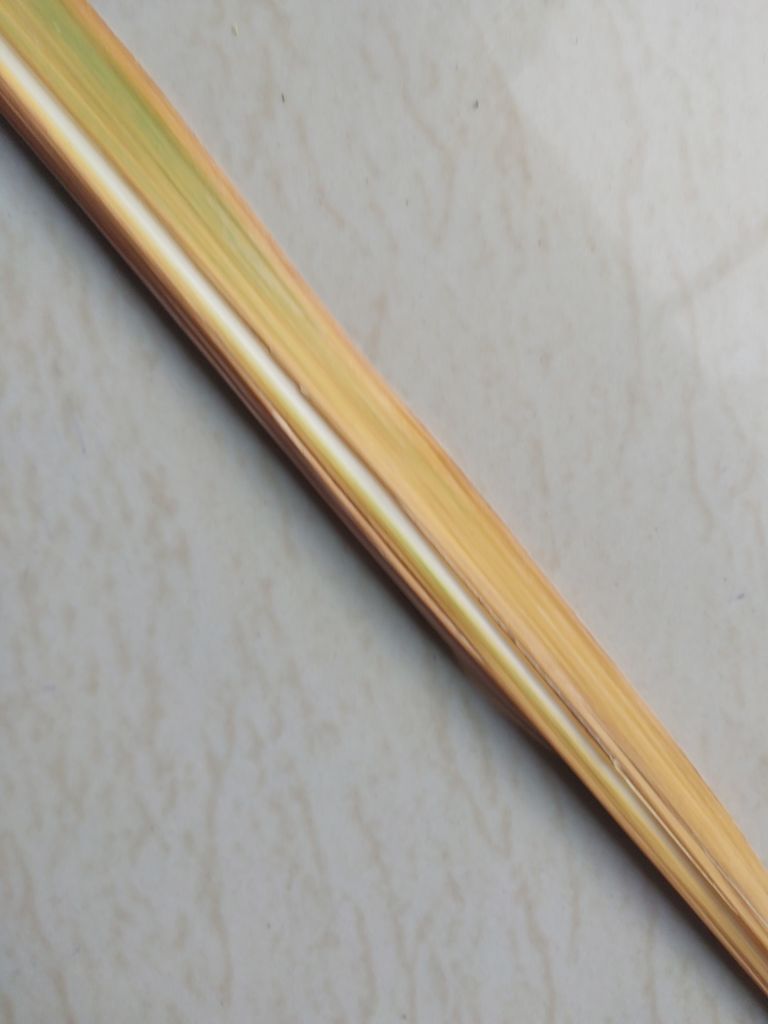
Label: Yellow Leaf